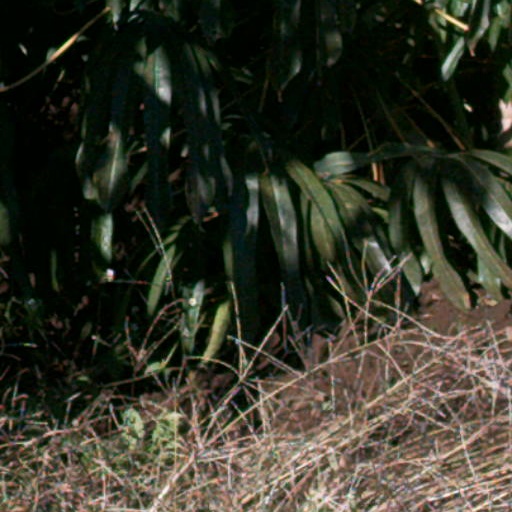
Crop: cassava